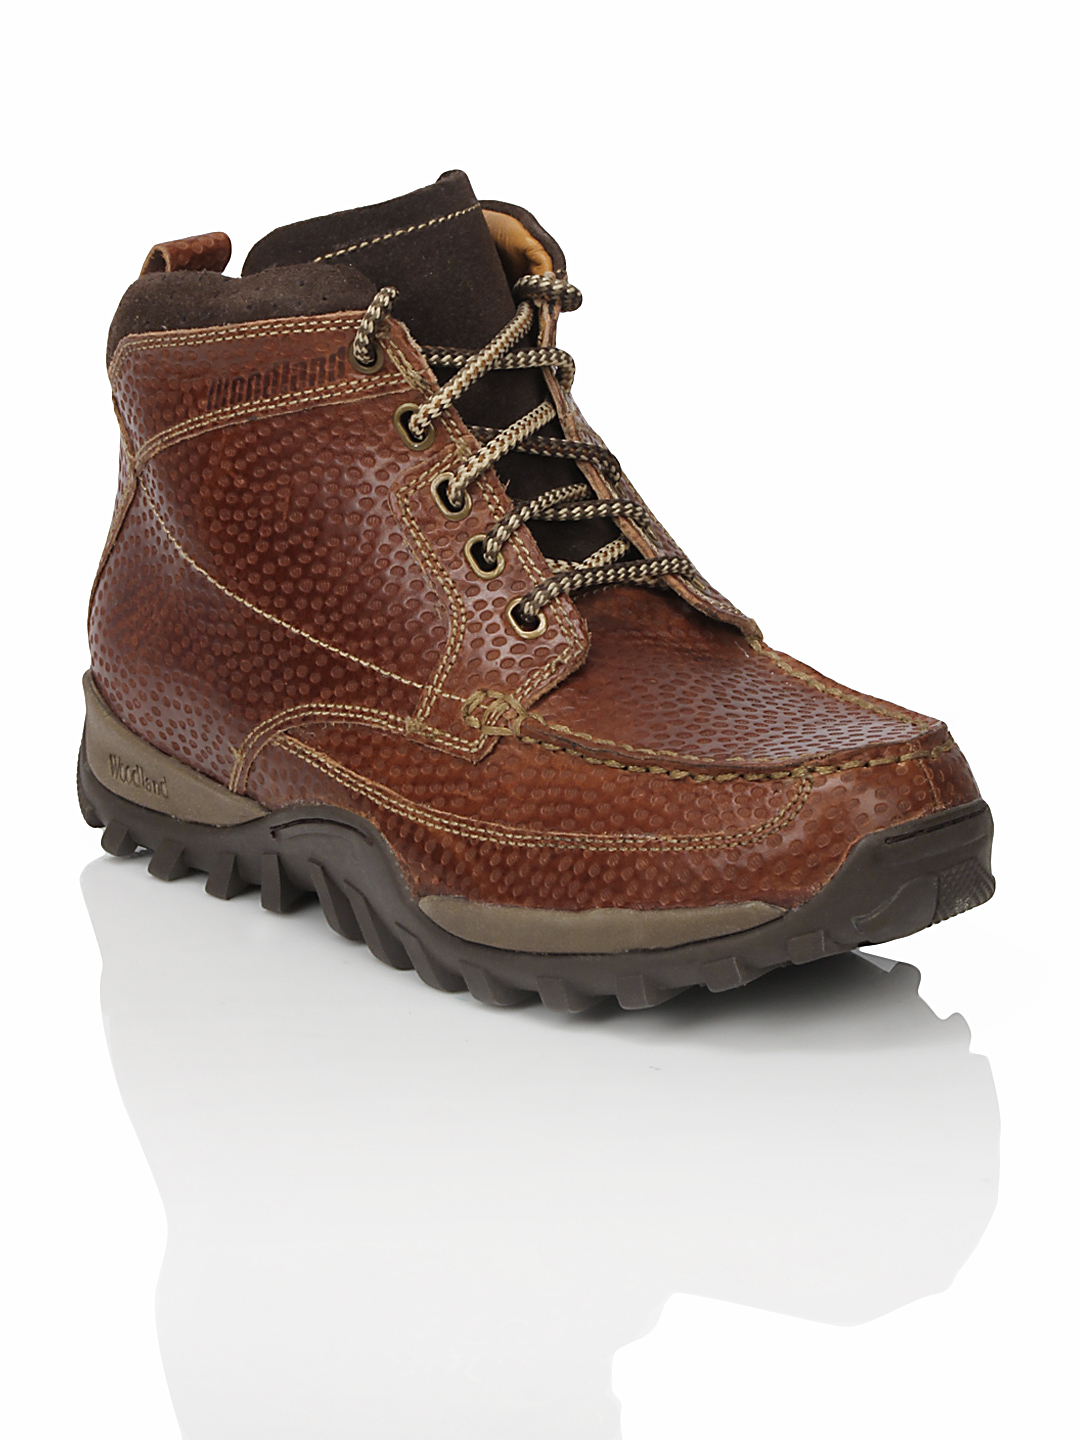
Woodland Men Brown Casual Shoes
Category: Footwear / Shoes / Casual Shoes
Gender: Men
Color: Brown
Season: Summer 2012
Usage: Casual